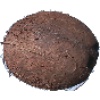
Label: Cocos 1